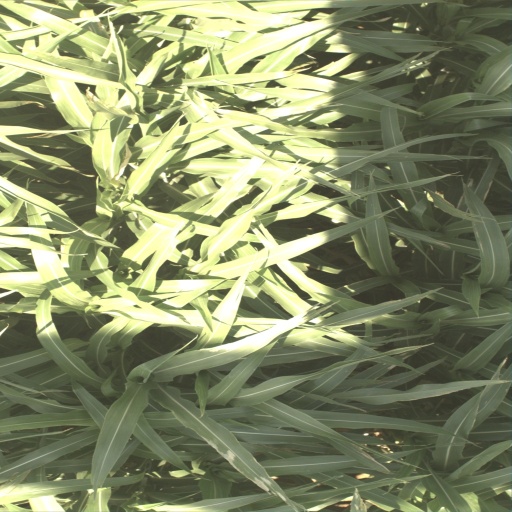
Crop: sorghum